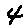
Label: 4